Elaine Chao

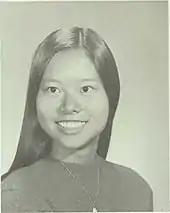
Chao in Syosset High School's yearbook

Elaine Chao was born in Taipei, Taiwan, on March 26, 1953, and immigrated to the United States when she was eight years old. She is the eldest of six daughters of Ruth Mulan Chu Chao, a historian from Anhui, and James S. C. Chao, a Shanghainese businessman who began his career as a merchant mariner and in 1964 founded the shipping company Foremost Maritime Corporation in New York City, which developed into the Foremost Group. In 1961, at the age of 8, Chao came to the United States on a 37-day freight ship journey along with her mother and two younger sisters. Her father had arrived in New York three years earlier and sent money home until the rest of the family could join him in the United States.